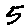
Label: 5